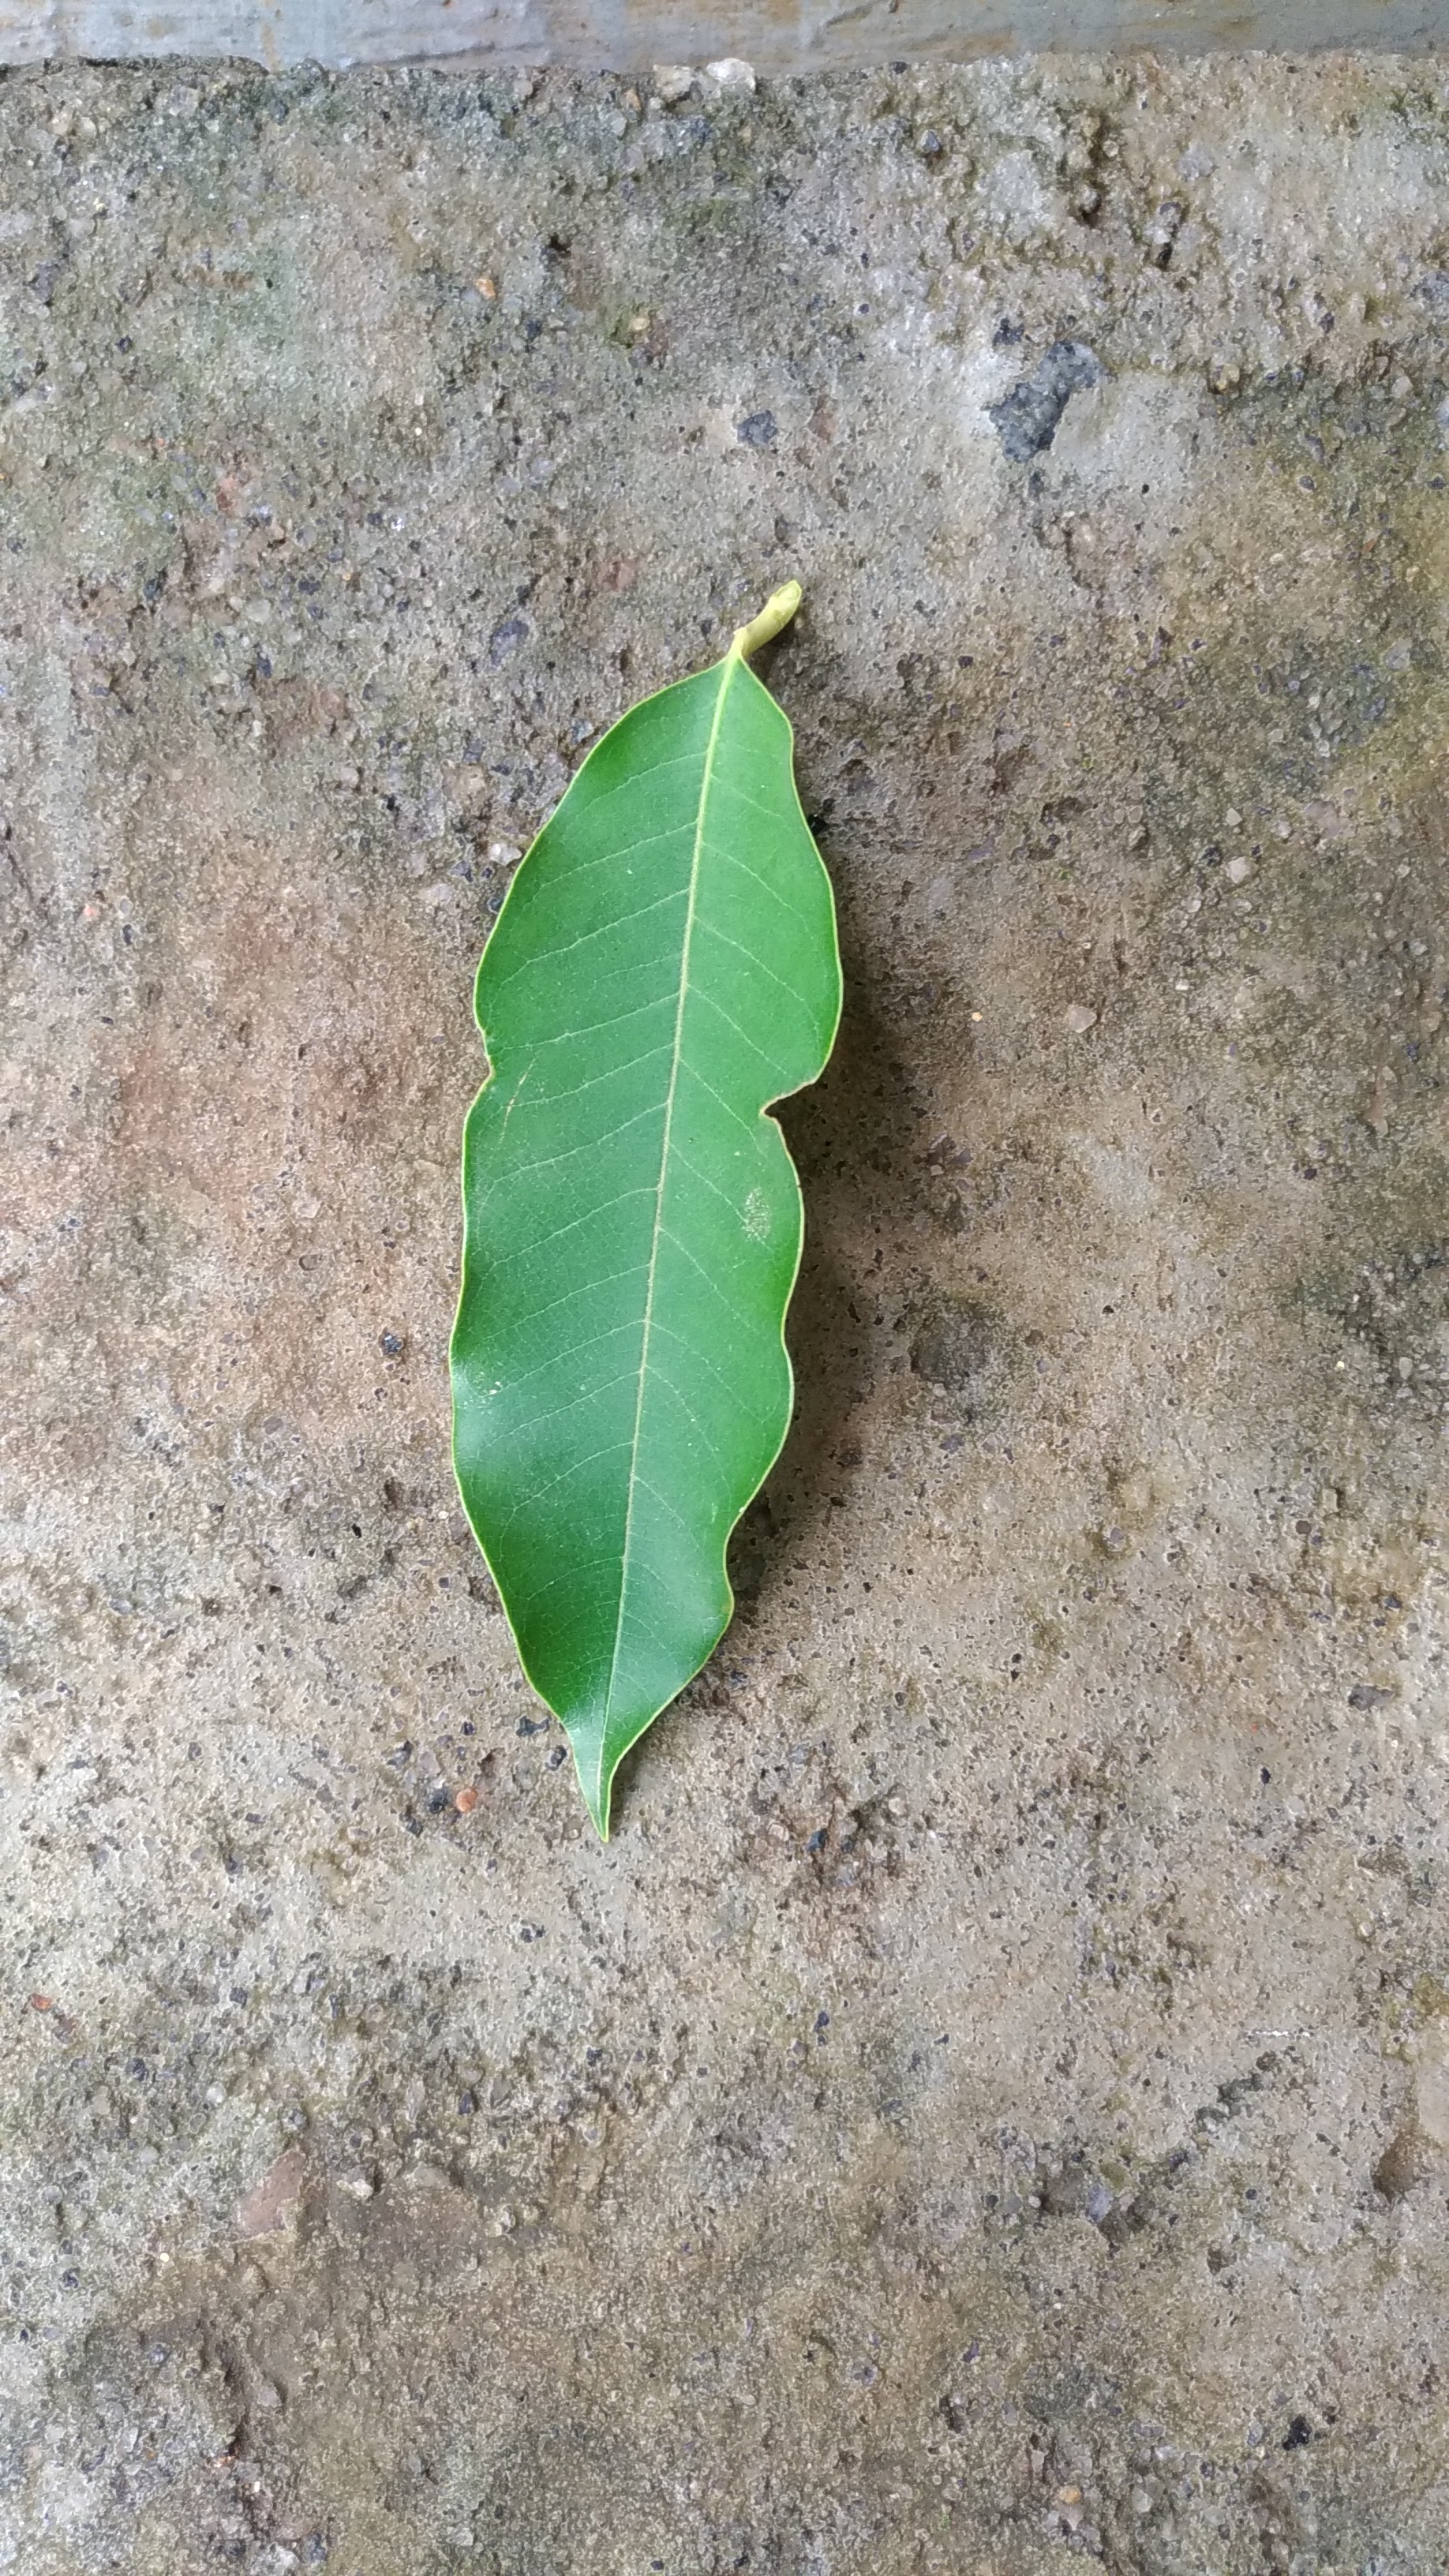
Plant: Coffee